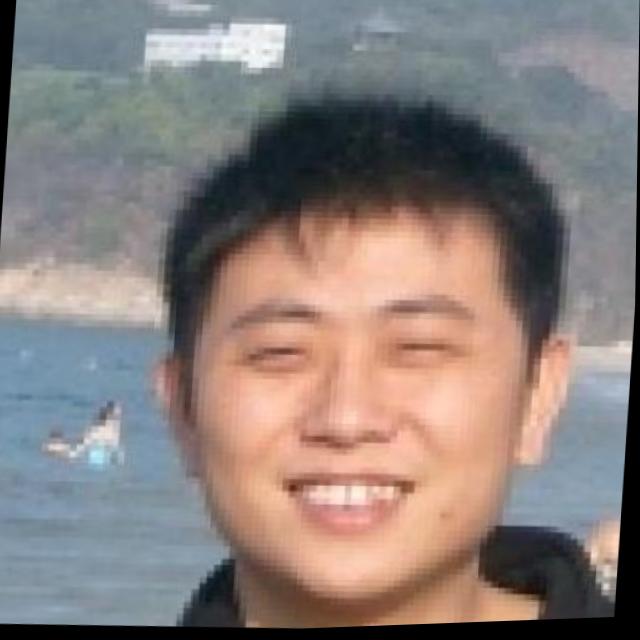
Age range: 21-44